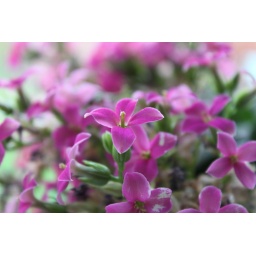
flowers in the window 2